Charles Ranken

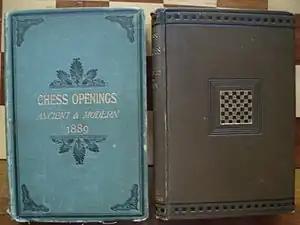
"Chess Openings Ancient and Modern", first (1889) and third (1896) editions

Ranken and Wayte assisted Skipworth, the chief editor, in writing "The Chess Players' Quarterly Chronicle", which was published in York from February 1868 to December 1871. Ranken was also a contributor to the similarly named "The Chess Player's Chronicle", whose editor-in-chief was J. Jenkin of Helensburgh, which ran from January to March 1875 and was billed as a "monthly record of provincial chess" and published at Glasgow. It was revived in January 1876, with Ranken as its editor-in-chief, and ran until September 1880. In its pages in 1879, he analyzed 1.e4 e5 2.Nf3 Nc6 3.Nc3 Nf6 4.Bb5 a6 5.Bxc6, a favorable variation for White in the Four Knights Game, which was named the Ranken Variation after him.